1979 Italian general election

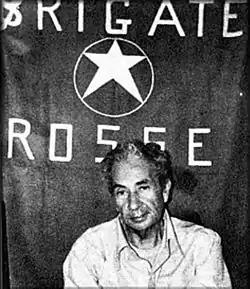
Moro, photographed during his kidnapping by the Red Brigades.

On 16 July 1976, Bettino Craxi was elected to the vacant Italian Socialist Party chairman position, ending years of factional fighting within the party. Ironically, the "old guard" saw him as short-lived leader, allowing each faction time to regroup. However, he was able to hold on to power and implement his policies. In particular, he sought and managed to distance his party away from the communists bringing it into an alliance with Christian Democracy and other centrist parties, but maintaining a leftist and reformist profile.